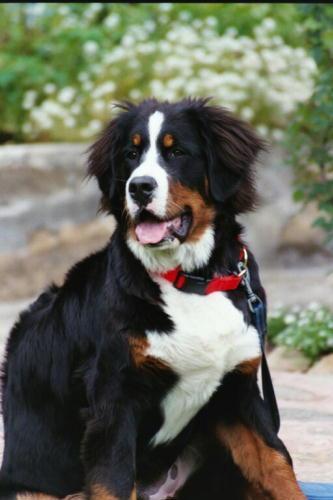
Greater_Swiss_Mountain_dog